Sai krok Isan

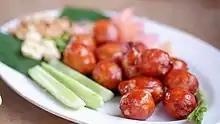
Sai krok Esan

Sai krok Isan is a fermented sausage originating from northeastern provinces of Thailand. It is made with pork and rice, and typically eaten as a snack served with bird's eye chilis, raw cabbage, and sliced ginger.